Odiljenje sigetsko

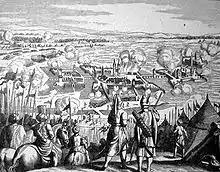
Siege of Szigetvár Fortress by overwhelming Ottomans

Odiljenje sigetsko takes a nostalgic and elegiac tone. It consists of four parts ("dil"), of which three consist of letters to other parties, monologues, or dialogues which express sorrow or departure at the end of after the aforementioned siege with the Ottomans. These parts utilize literary devices such as anthropomorphism and fantastic elements such as fairies. The dialogue between Sophia, the muse of one of the participants of the battle and the hawk, who informs her of Alapić's death taking part shortly after the conclusion of the siege was a motive taken from a folk song. The last part provides shorter poems similar to occasional poetry which are called tombstones ("nadgrobnice") and represent voices from a number of killed individuals such as Suleiman the Magnificent and Nikola Šubić Zrinski. Proverbs are particularly present throughout "Odiljenje sigetsko", showing a tendency to bring it closer to lesser-educated parts of society. These largely deal with inevitability of death, appropriate for the subject of "farewell" during or after battle.